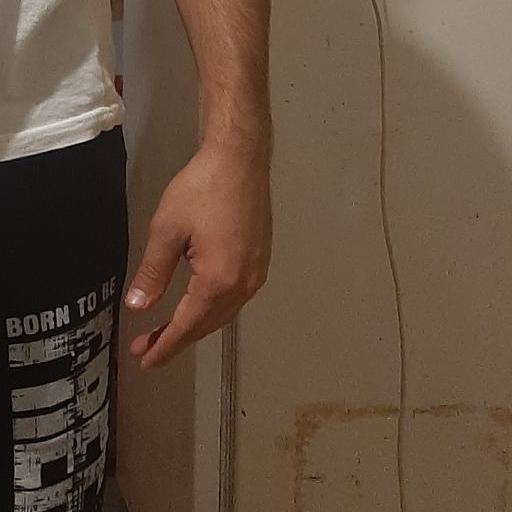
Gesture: no_gesture